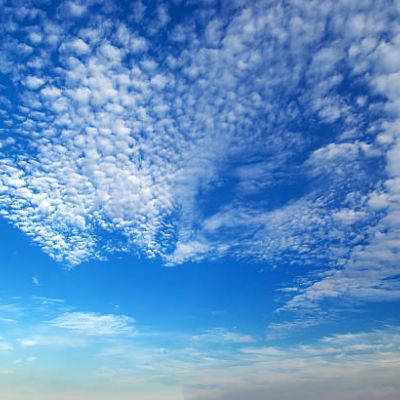
Cloud type: Cirrocumulus (Cc)